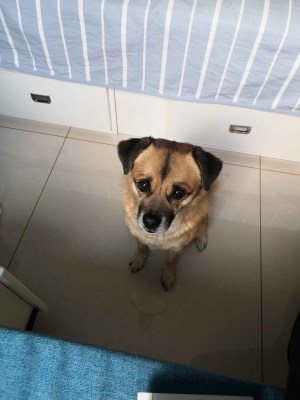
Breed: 3336-n000121-chinese_rural_dog